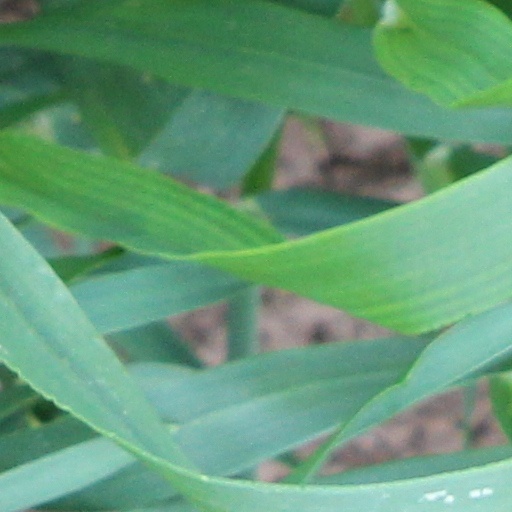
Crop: wheat